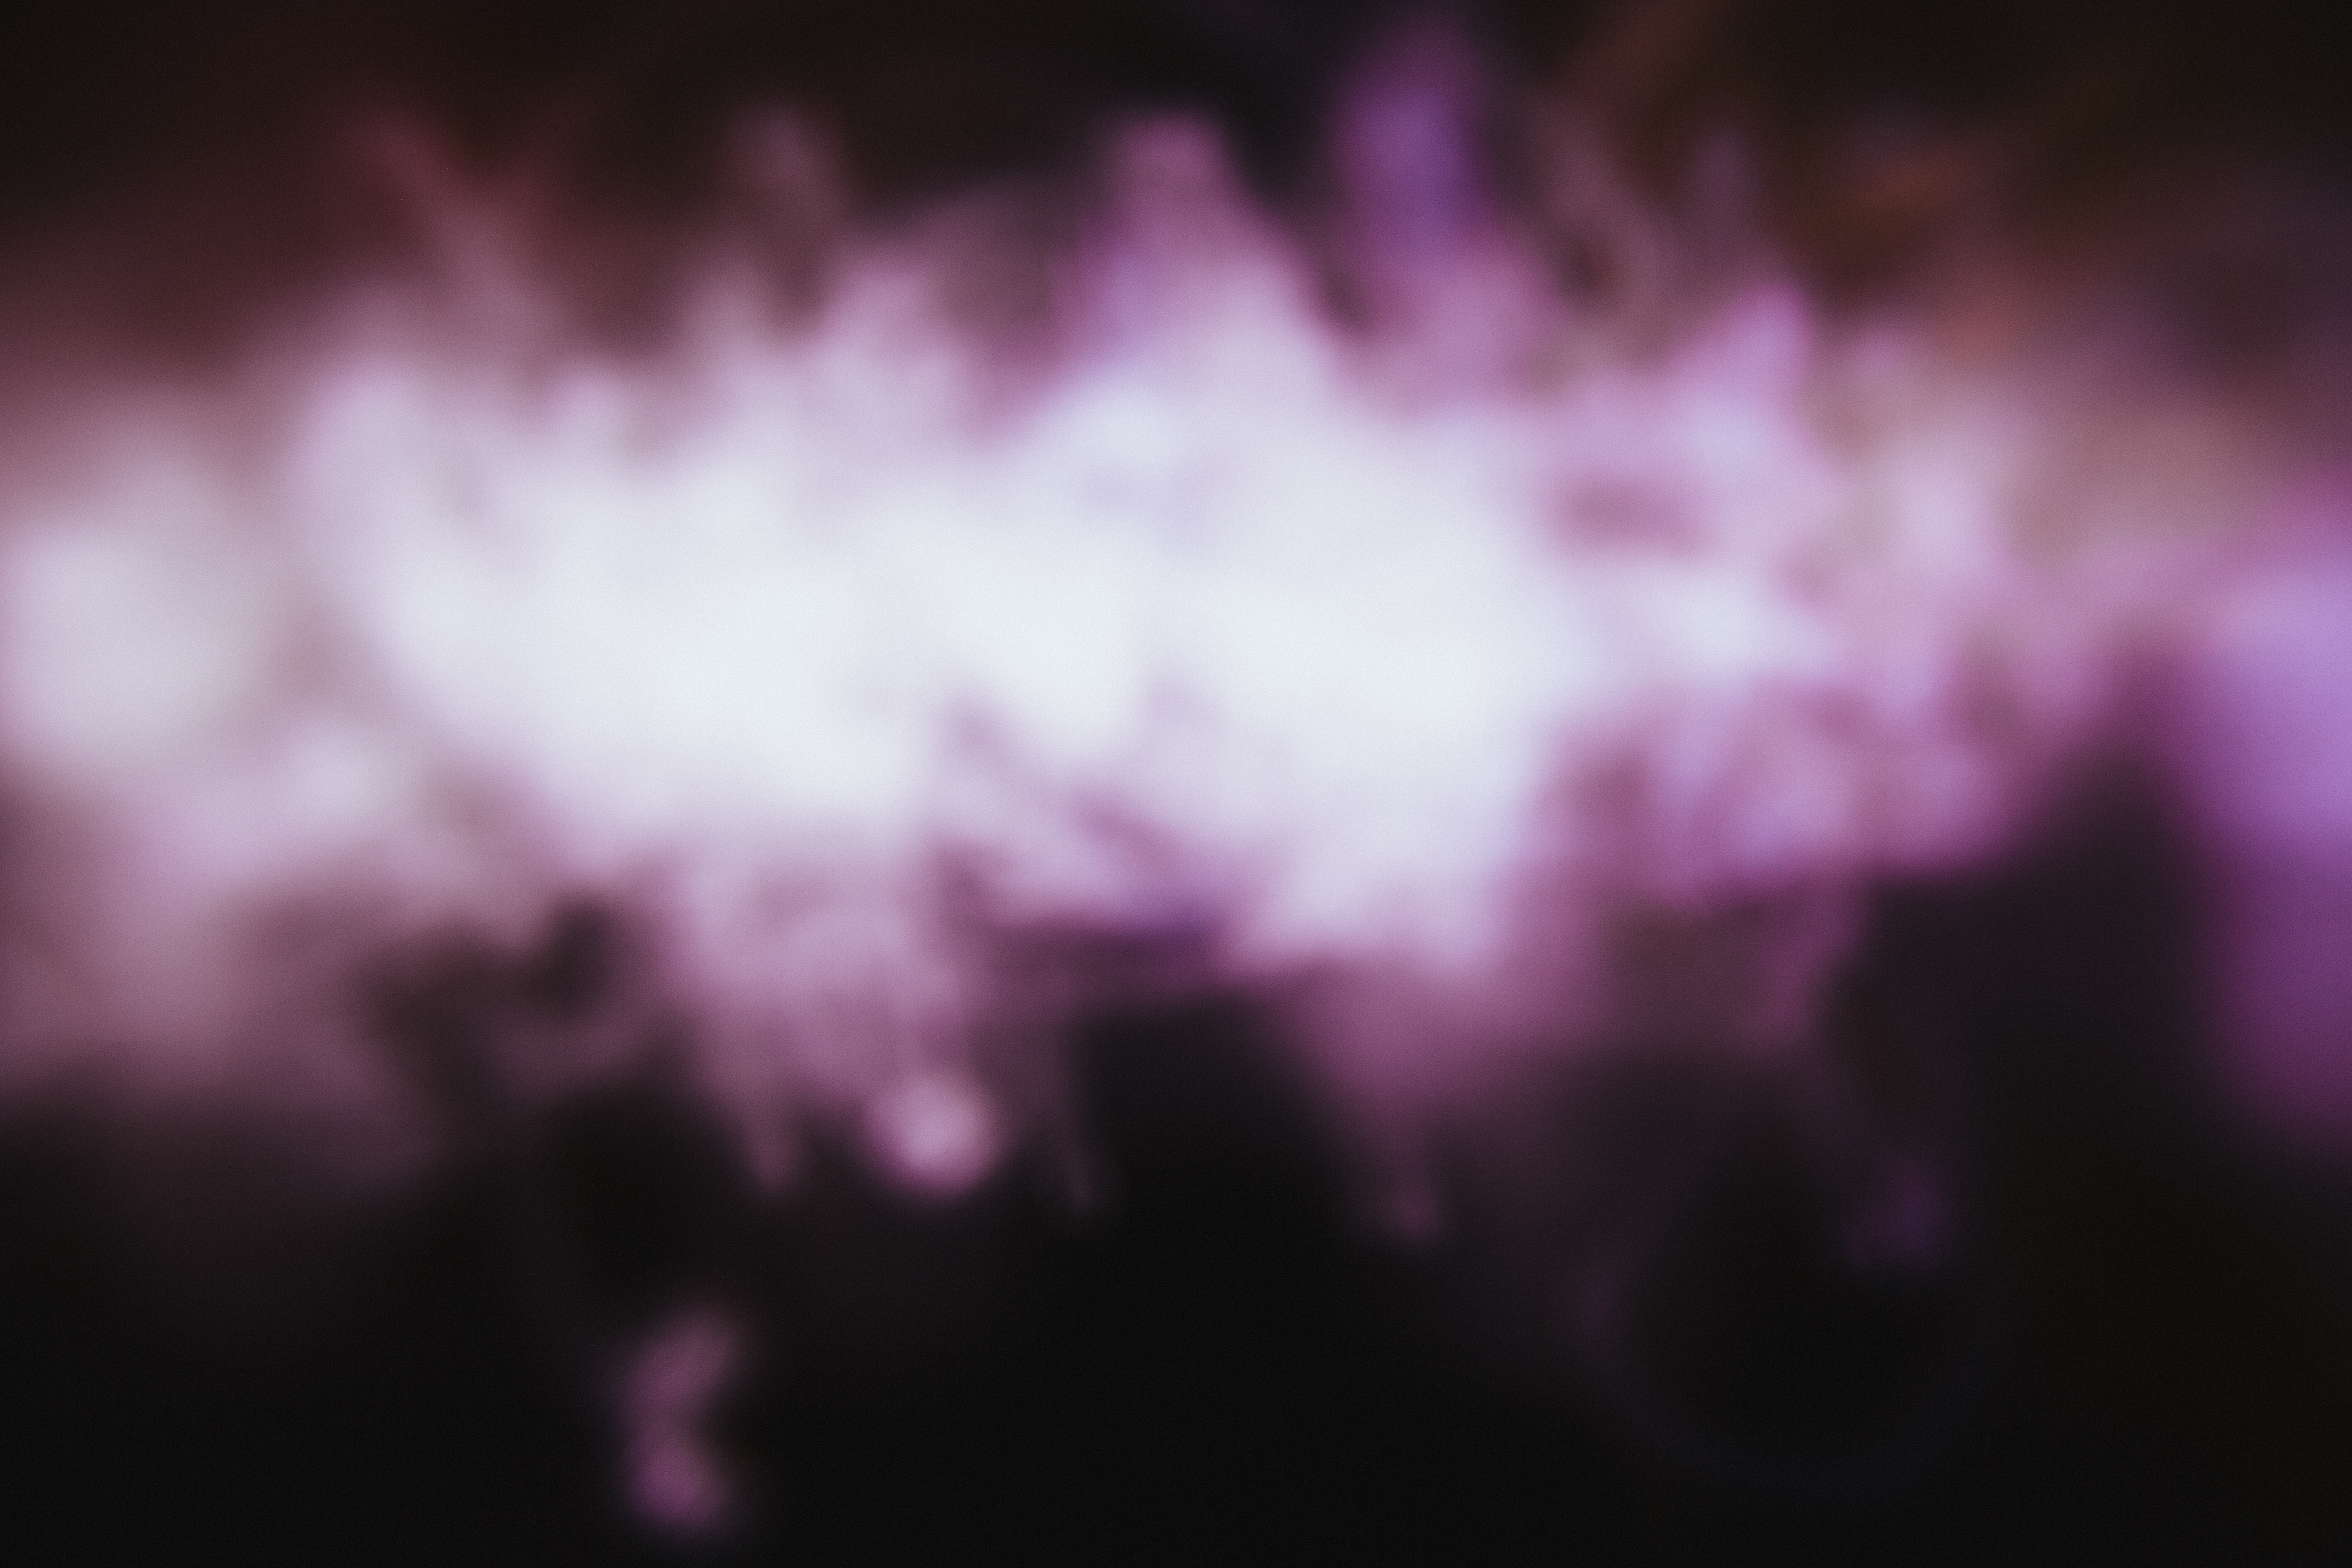
light, blur, abstract, cloud, sky, sunlight, flower, purple, atmosphere, haze, darkness, blurred, background, aura, hazy, lilac, macro photography, atmosphere of earth